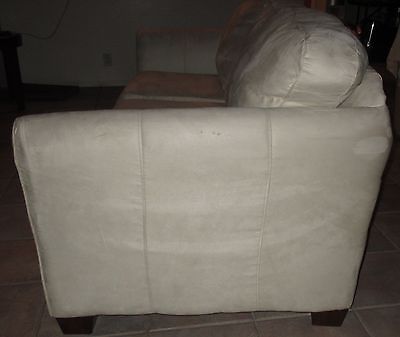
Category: sofa